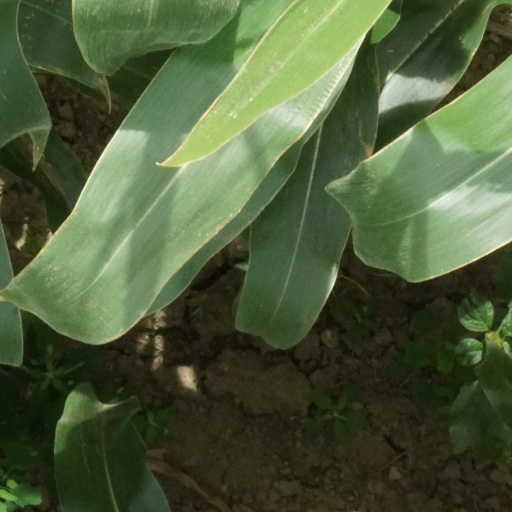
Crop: maize; corn